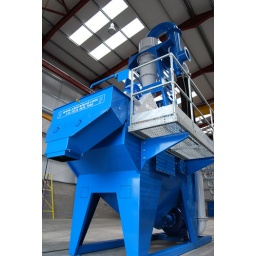
The Evowash sand plant offers the nost efficient sand processing technology on the market. Photo by Rachael Craven, Petrac Photography